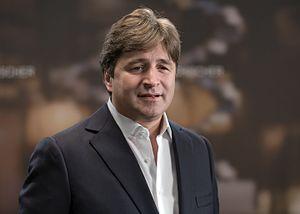
Guy Farley, né le 5 février 1963 à Haslemere, est un compositeur de musiques de films anglais.